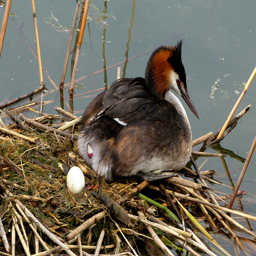
a bird in a nest with an egg
A bird sitting on top of a pile of twigs next to an egg.
A bird in a nest with an egg in it next to the water
A duck has laid an egg on the nest.
A crested water bird sits on her riverside nest containing an egg.